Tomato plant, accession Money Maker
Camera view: bottom (45 deg); turntable rotation: 180 degrees
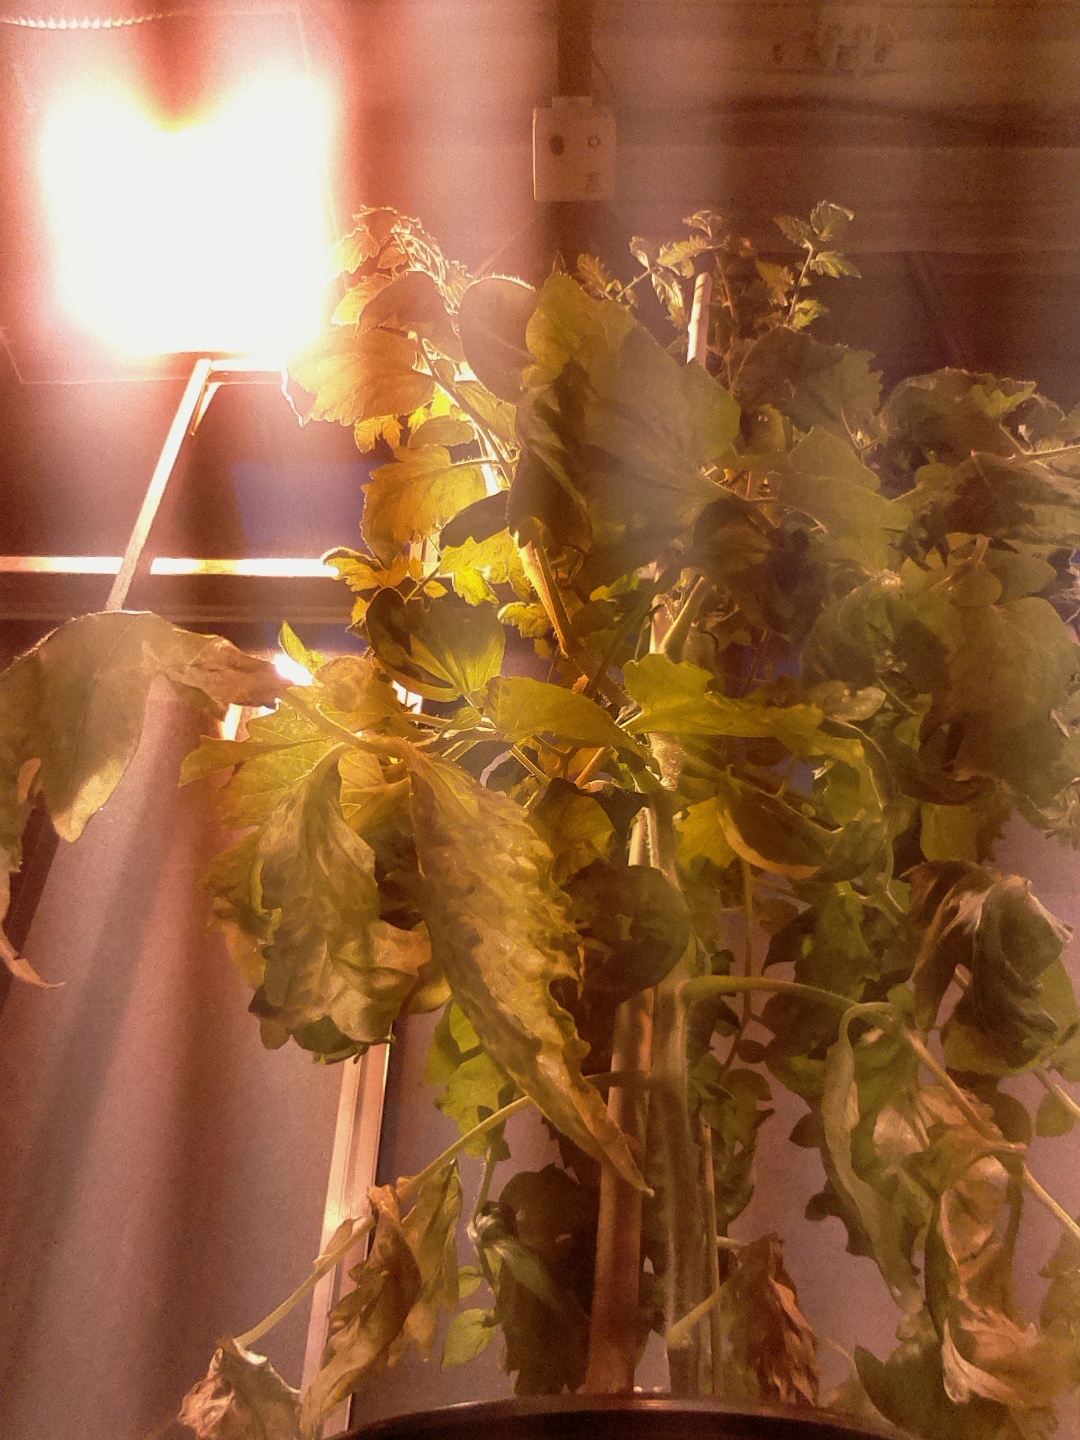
BBCH growth stage 70: Fruits at the main stem or branches visibles